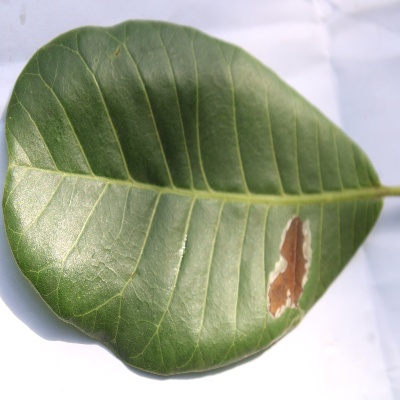
Crop: Cashew
Condition: leaf miner